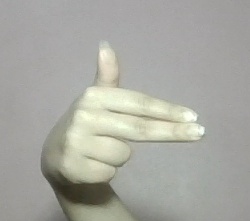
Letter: ghain